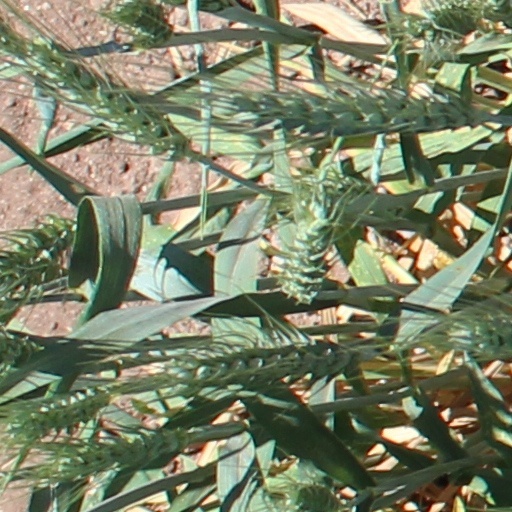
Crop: wheat